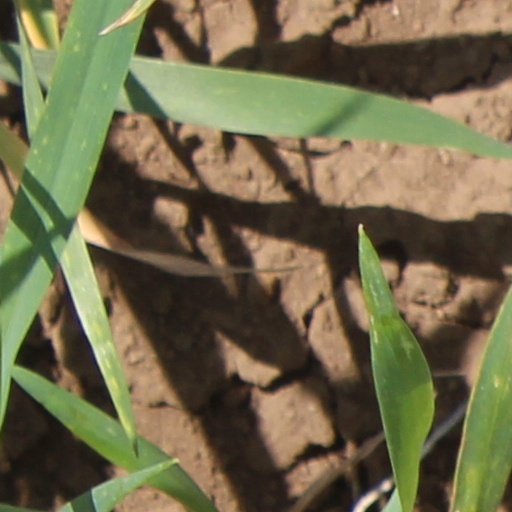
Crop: wheat